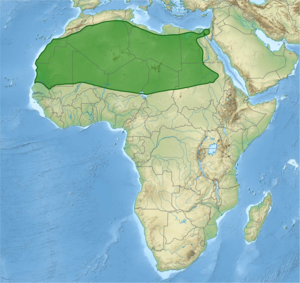
Vulpes est un genre de mammifère carnivores de la famille des canidés qui regroupe des animaux appelés renards. Ce genre a été créé en 1775 par Just Leopold Frisch.